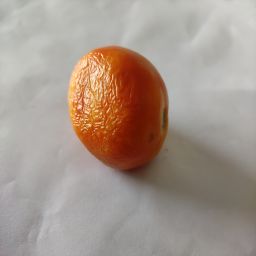
Crop: Tomato
Quality: Old